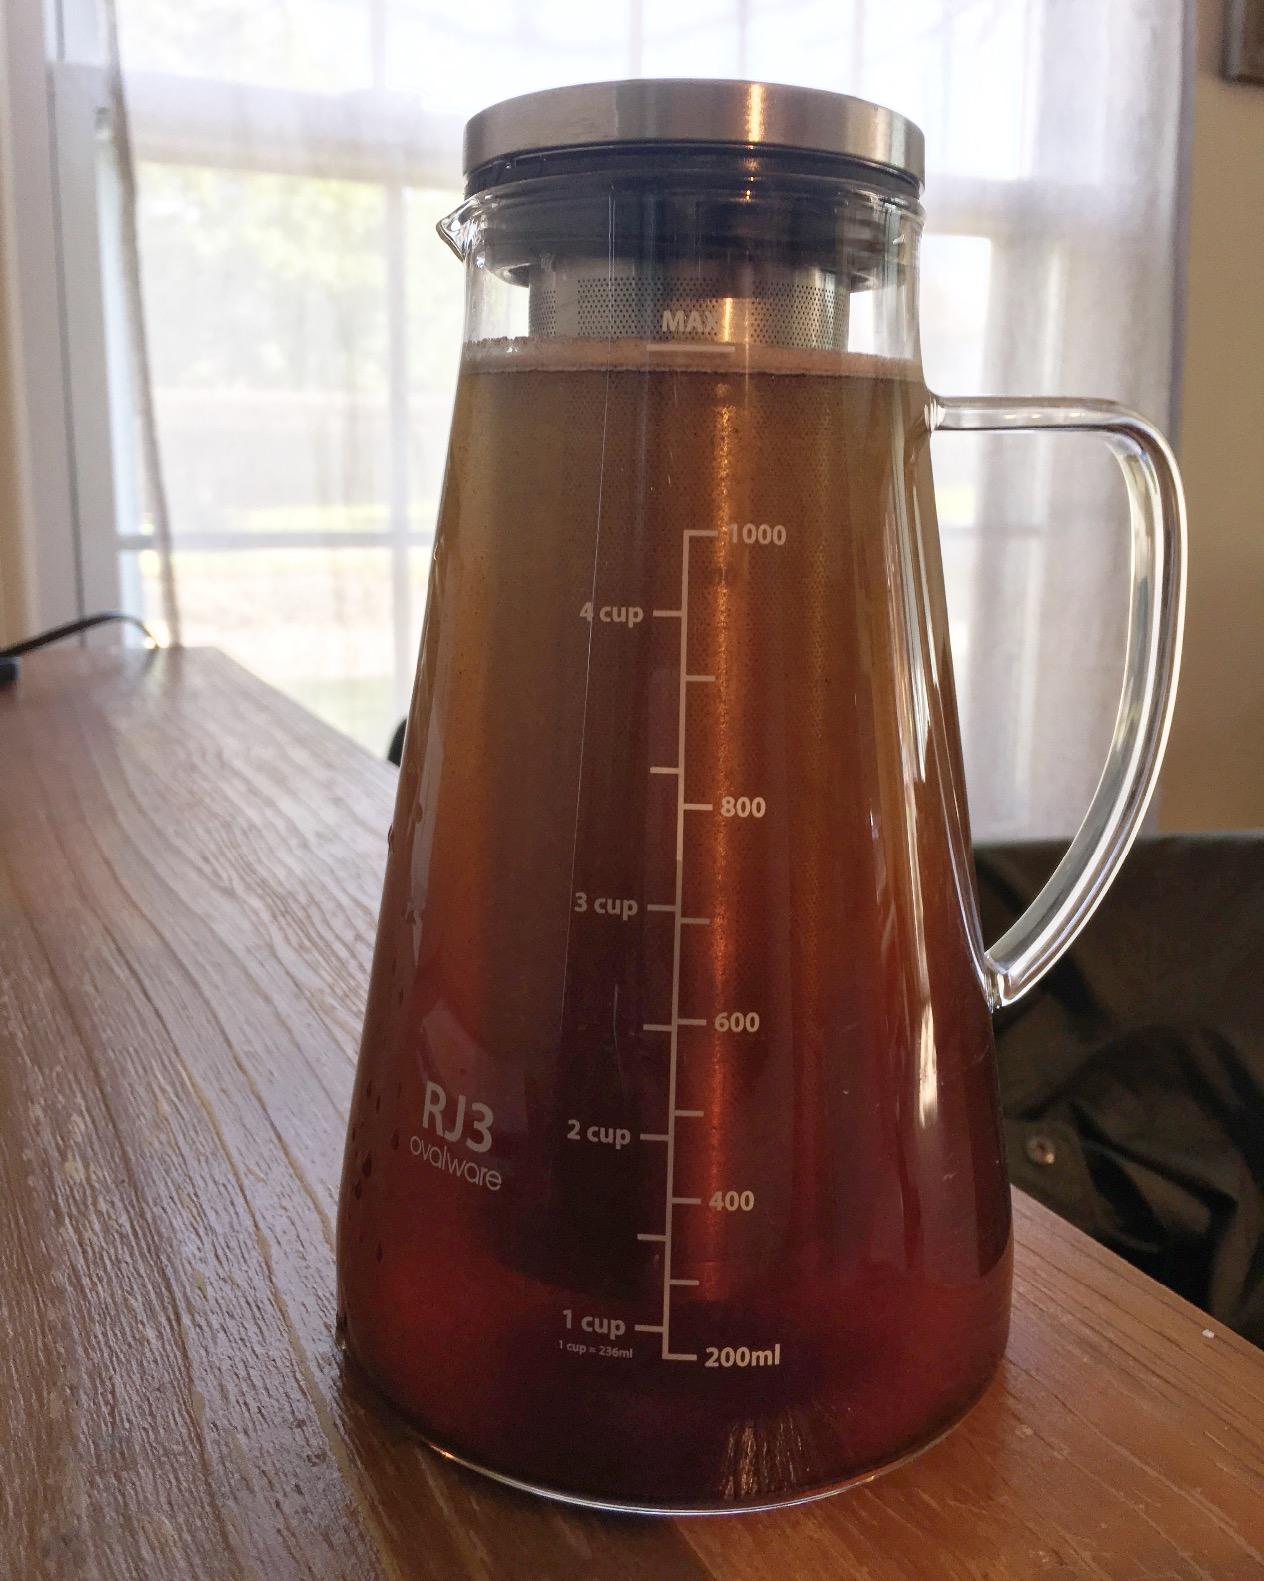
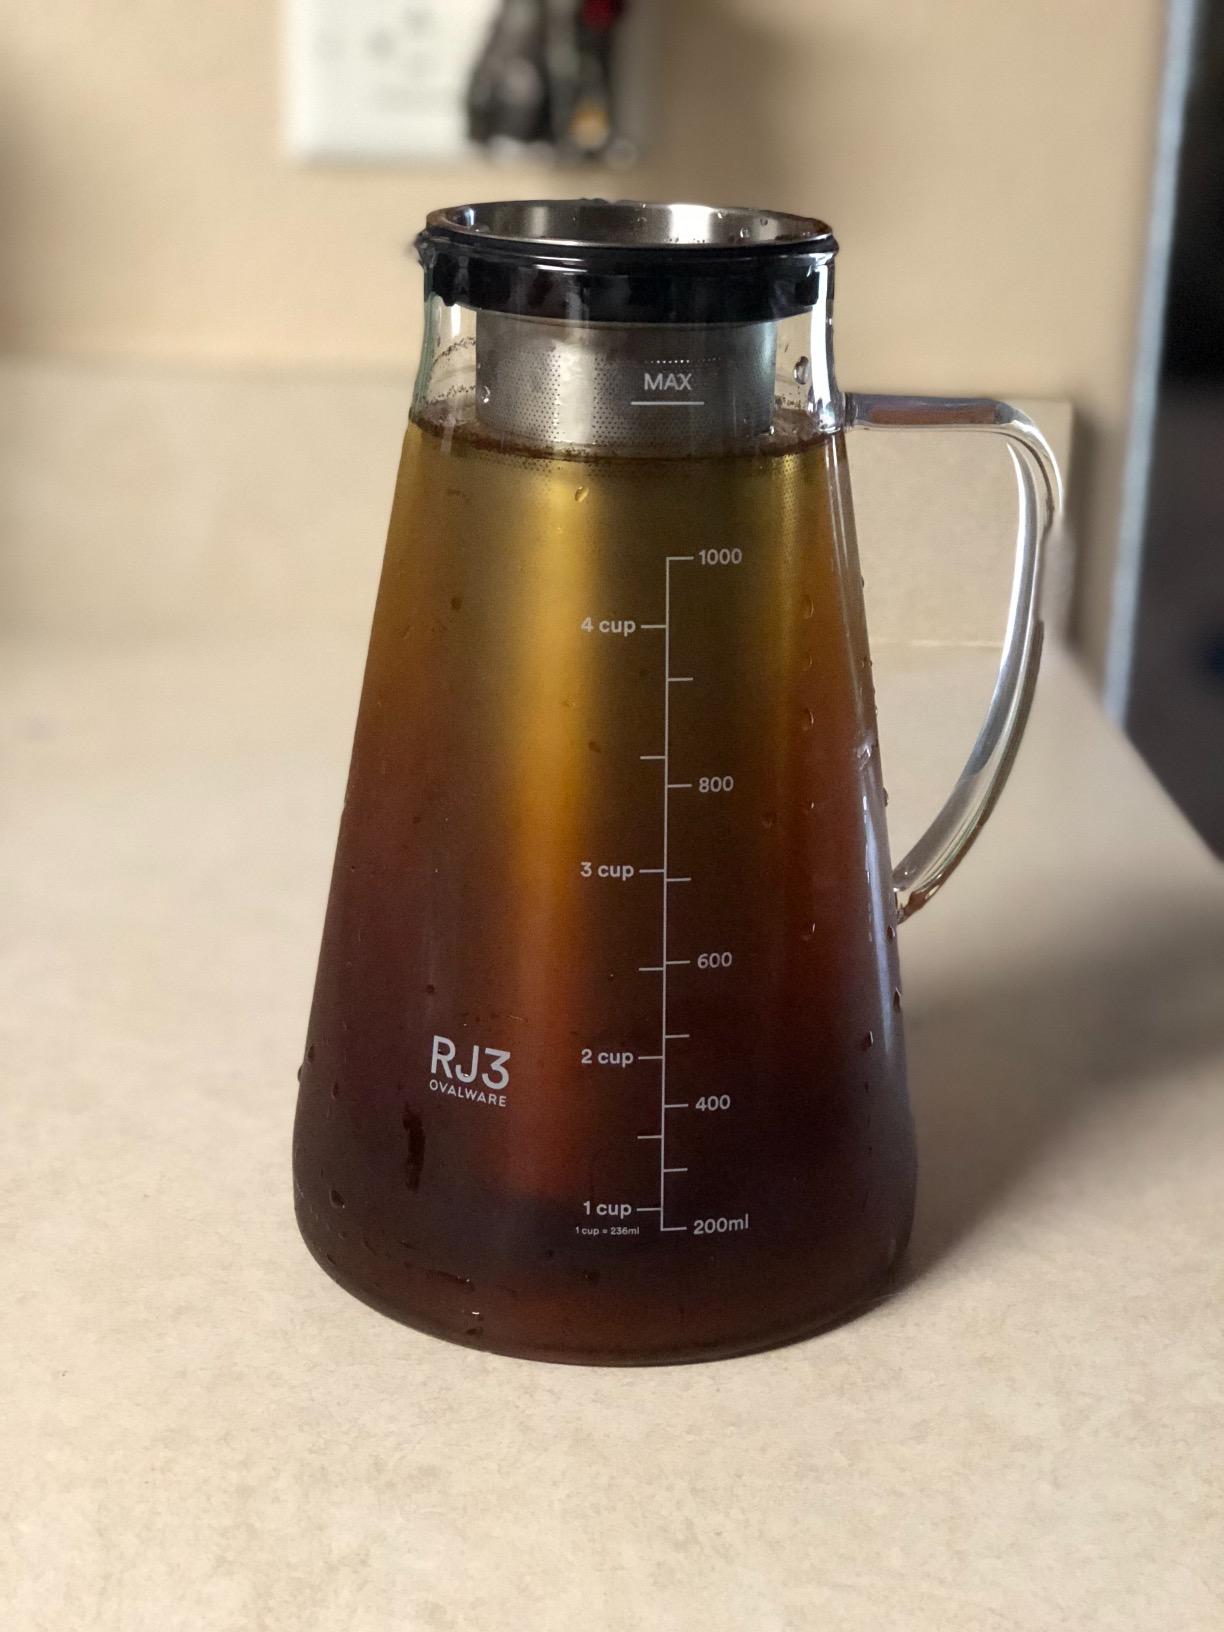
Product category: items_tea
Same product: yes